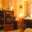
Label: television